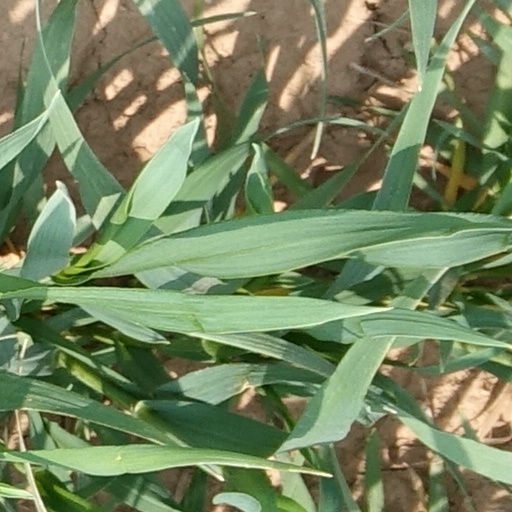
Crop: wheat